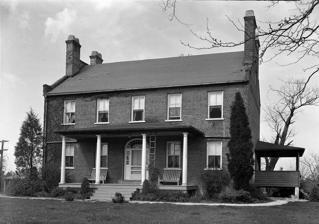
Building: Beall's Pleasure
Country: United States of America
Year built: 1795
Historic house in Maryland United States historic place Beall's Pleasure U.S. National Register of Historic Places Bealls Pleasure, 1936 HABS Photo Show map of Maryland Show map of the United States Location 7250 Old Landover Road, Landover, Maryland Coordinates 38°55′51″N 76°53′10″W / 38.93083°N 76.88611°W / 38.93083; -76.88611 Built 1795; 1936 Architectural style Federal NRHP reference No. 79003169 Added to NRHP May 4, 1979 Beall's Pleasure is a historic home located in Landover , Prince George's County , Maryland , United States . The original owner of the land was Colonel Ninian Beall. He helped establish the first Presbyterian Church in Prince George's County. It was built in 1795 as the summer home of Benjamin Stoddert who later became the first Secretary of the Navy . The building is a 2-story Federal brick house with a 1 + 1 ⁄ 2 -story brick wing added in 1936.  The building is 5 bays wide in the front and 3 at the rear. The brick has been laid in common bond . The garden was landscaped in 1936, by Boris V. Timchenko , long-time chief architect of the annual National Capital Flower and Garden Show , and later designer of gardens for President John F. Kennedy and Mrs. Mamie Eisenhower . Beall's Pleasure was listed on the National Register of Historic Places in 1979. References